Phalanx CIWS

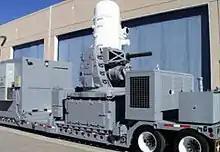
Centurion C-RAM

Seeking a solution to continual rocket and mortar attacks on bases in Iraq, the U.S. Army requested a quick-to-field antiprojectile system in May 2004, as part of its Counter-Rocket, Artillery, Mortar initiative. The result of this program was the "Centurion". For all intents and purposes a terrestrial version of the Navy's CIWS, the Centurion was rapidly developed, with a proof-of-concept test in November that same year. Deployment to Iraq began in 2005, where it was set up to protect forward operating bases and other high-value sites in and around the capital, Baghdad. Israel purchased a single system for testing purposes, and was reported to have considered buying the system to counter rocket attacks and defend point military installations. However, the swift and effective development and performance of Israel's indigenous Iron dome system has ruled out any purchase or deployment of Centurion.